Italy towel

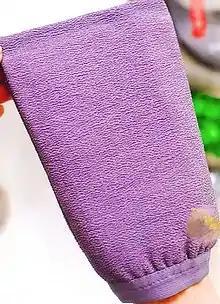
An exfoliating mitt

The Italy towel, (Korean: 이태리 타올) also known as the Korean exfoliating mitt or Korean exfoliating towel (depending on the shape), is a mass-produced bath product used to scrub and peel the outermost layer of skin; it was invented in Busan by Kim Won-jo (CEO of Hanil Textile) in 1967. Since then, the Italy towel has become a household item in Korean homes and a staple item in Korean saunas. The Italy towel is also used in other areas of Asia such as Thailand, the north of China, Central Asia and Japan.